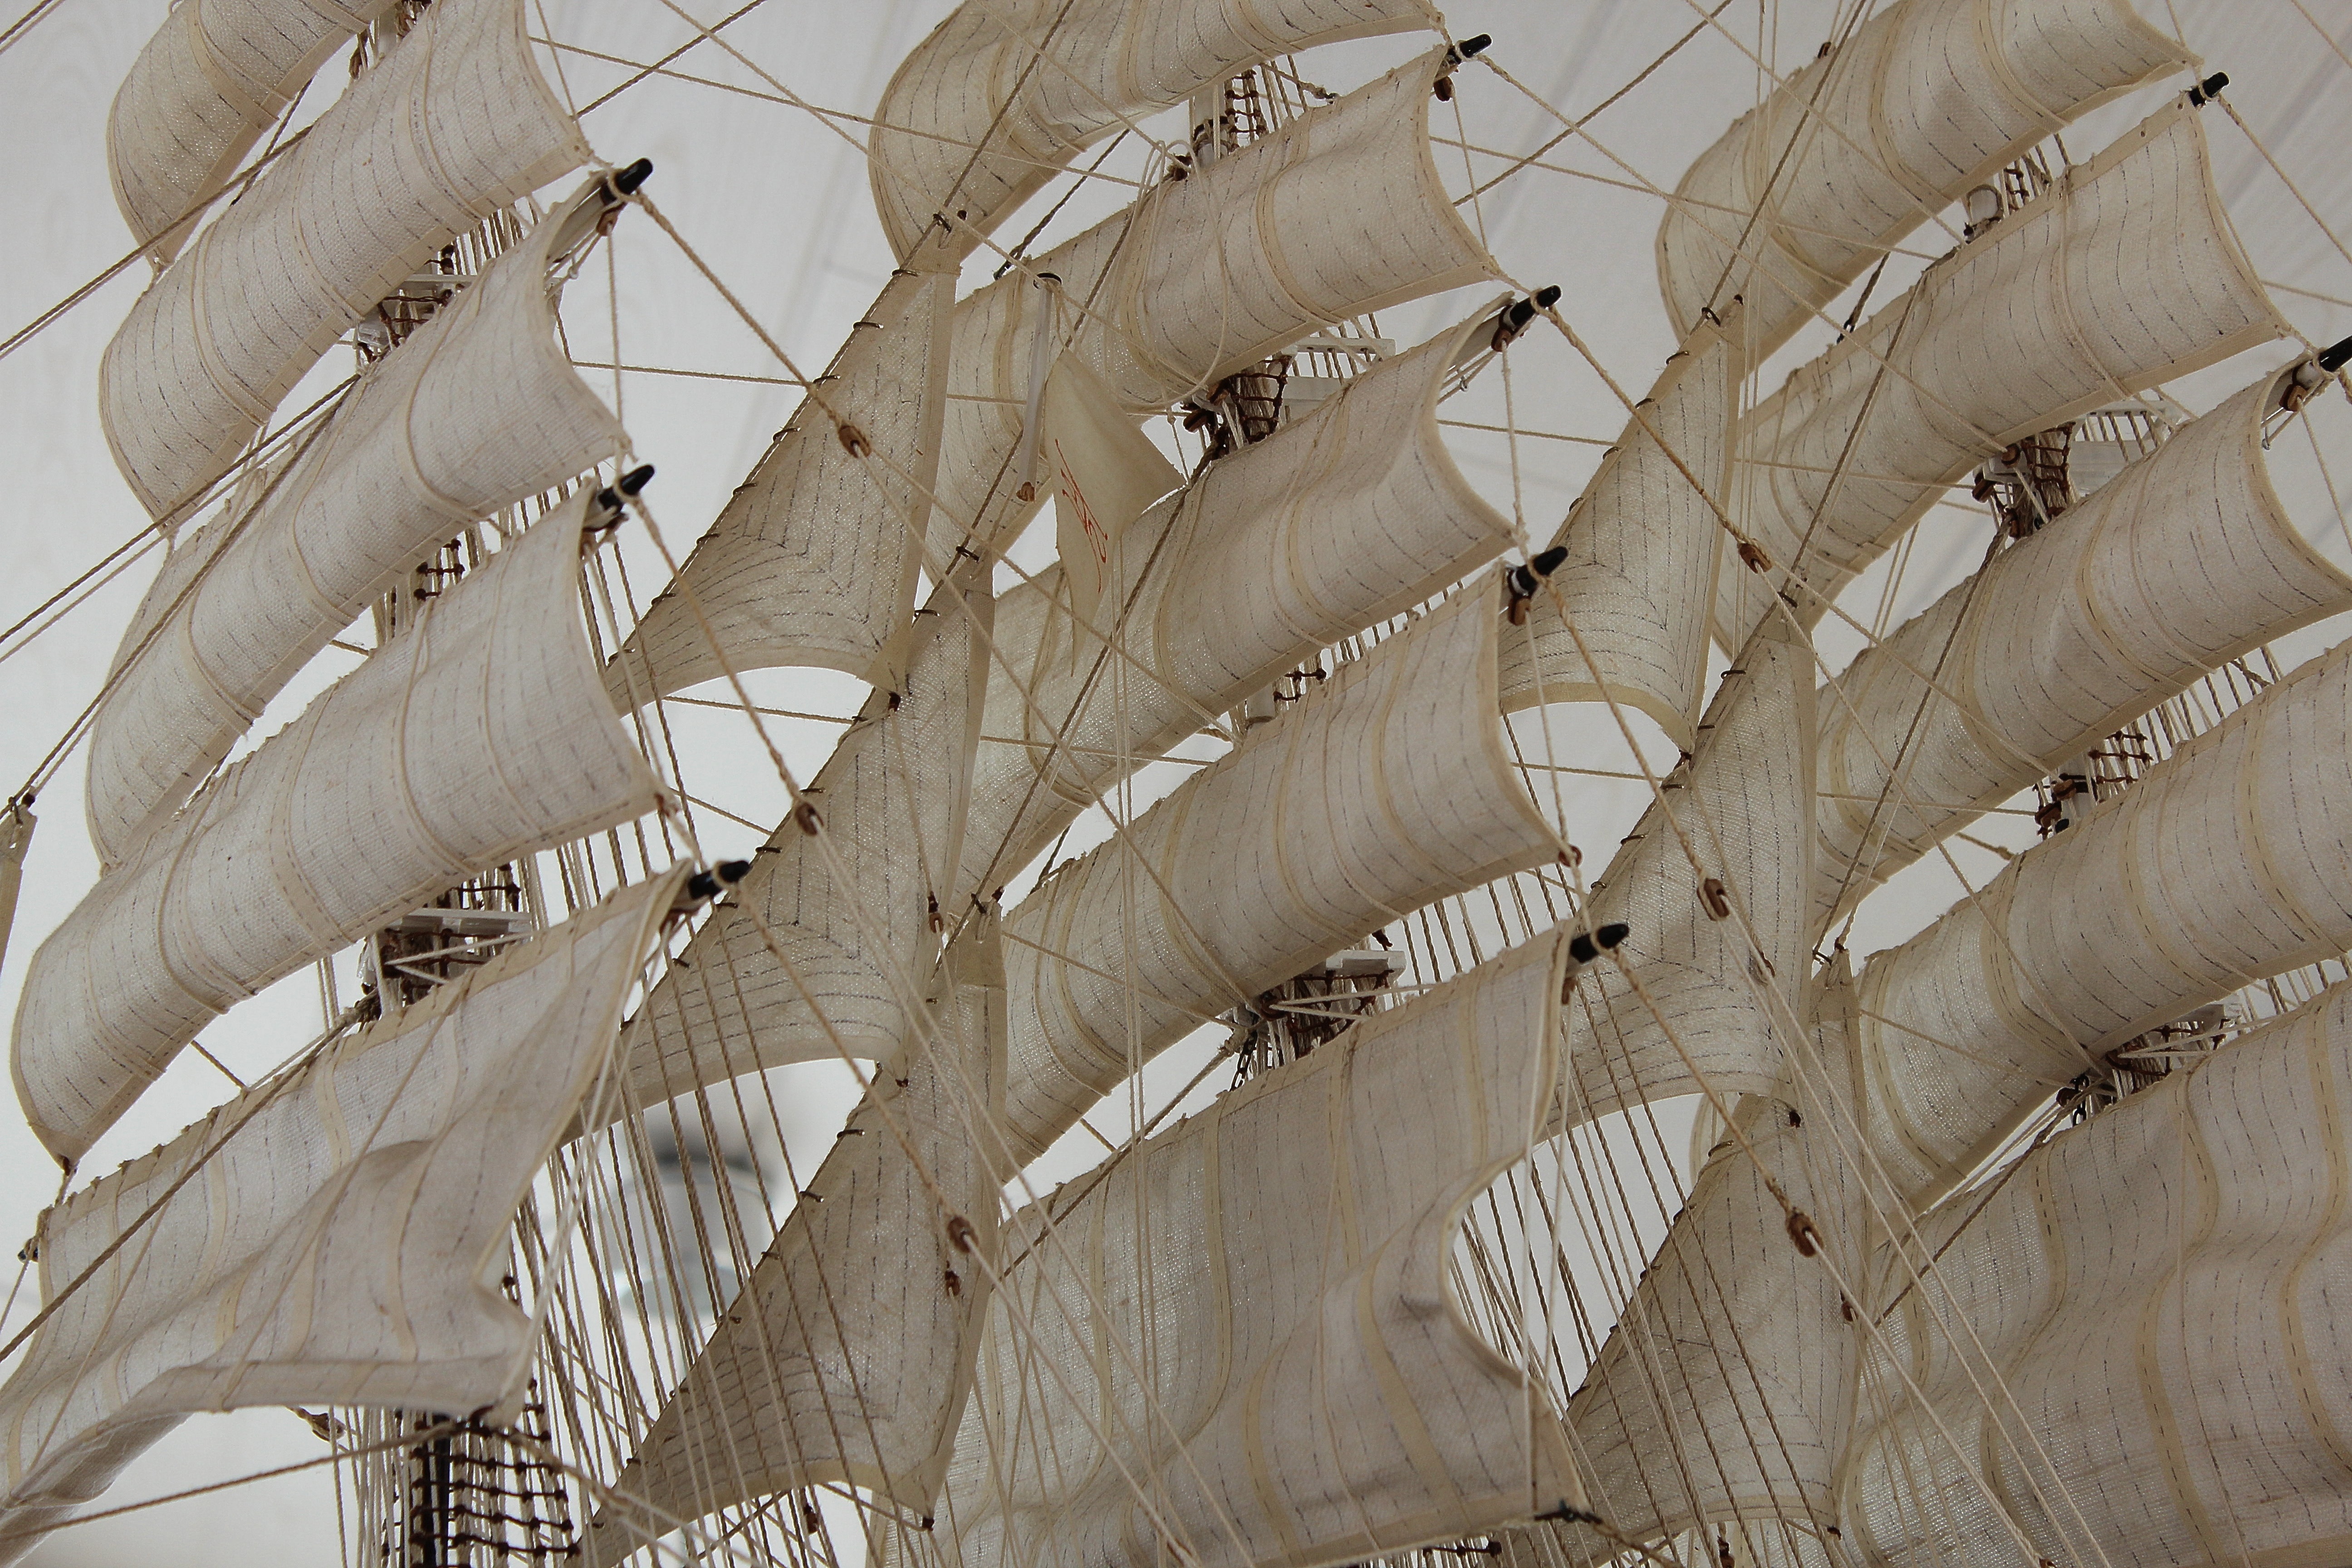
wing, wood, leaf, rigging, sail, masts, sailing ship, boat mast, three masted